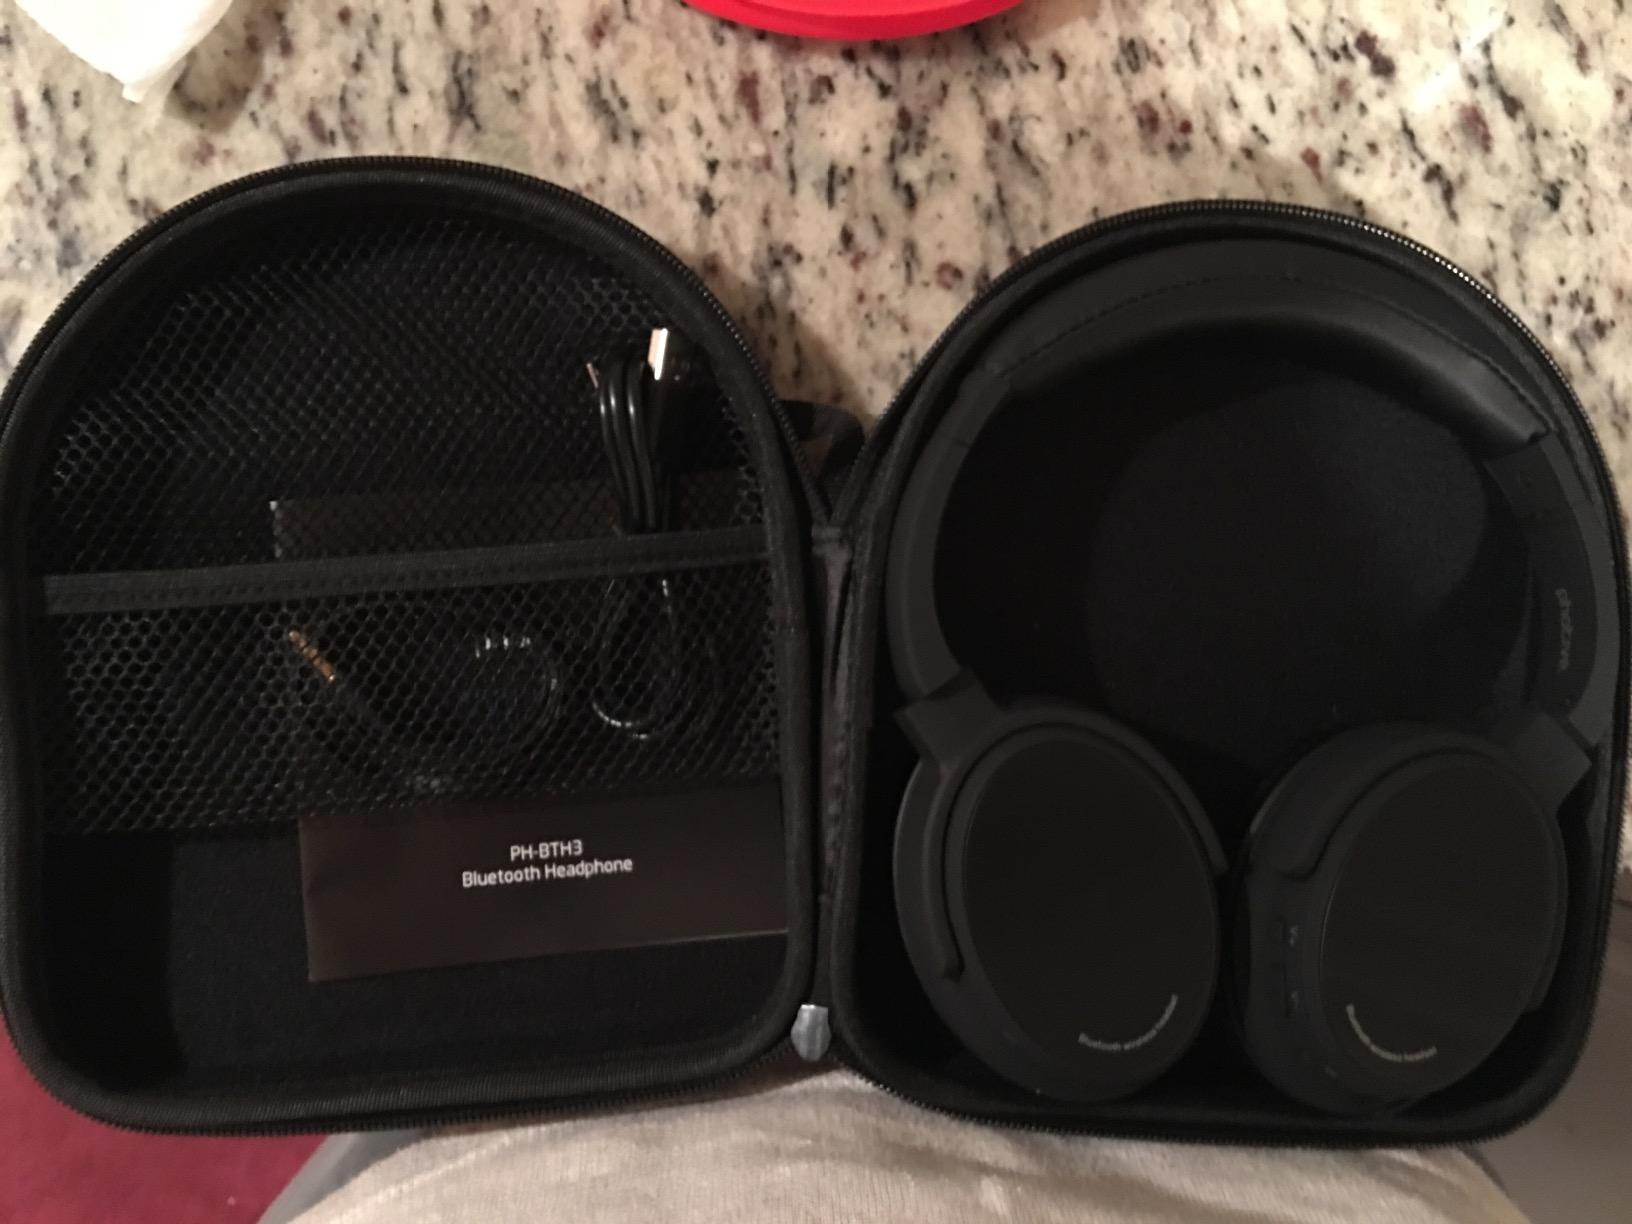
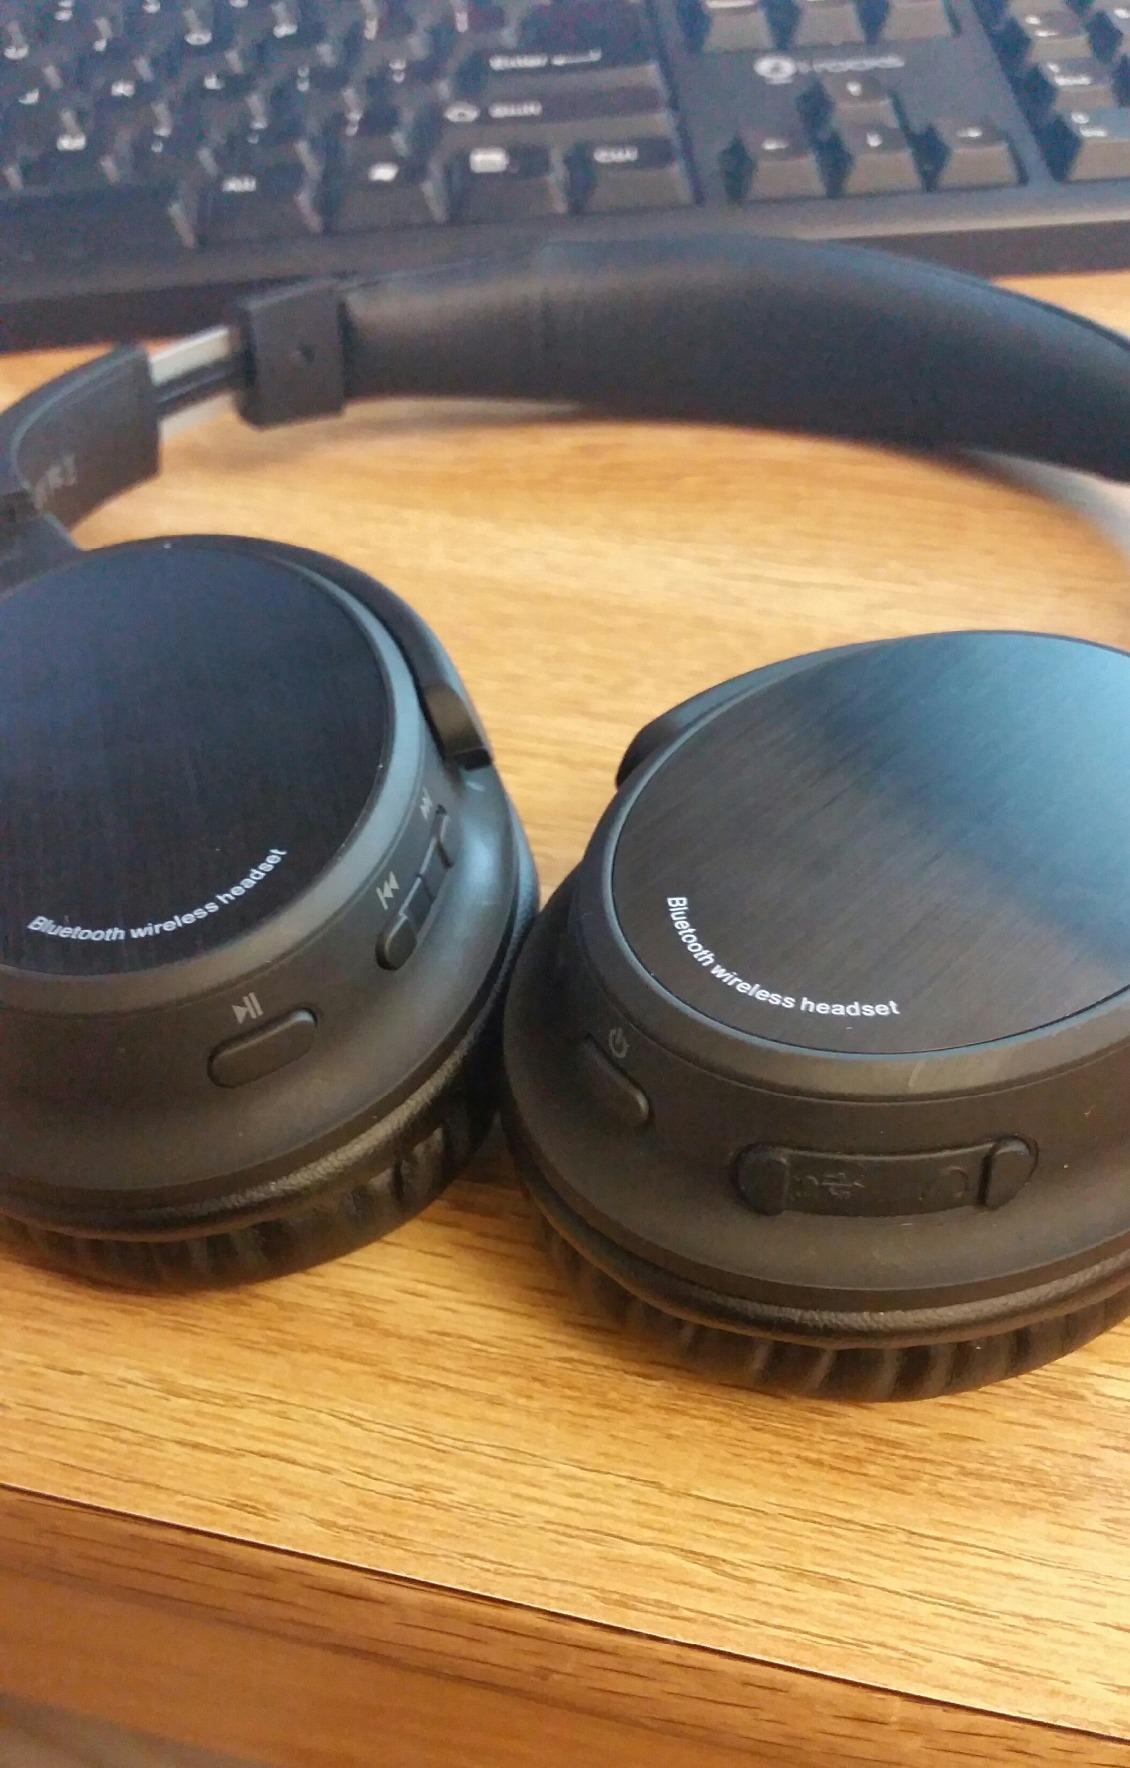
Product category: headphones
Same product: yes